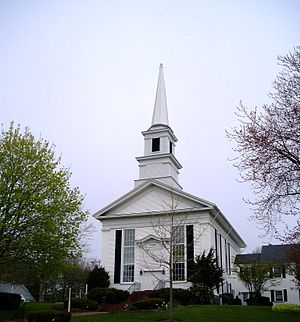
Massachusetts / Demografi / Religion
Kirke på Cape Cod
Massachusetts er en delstat i USA. Statens hovedstad og største by er Boston. Massachusetts havde i 2006 6,4 millioner indbyggere.